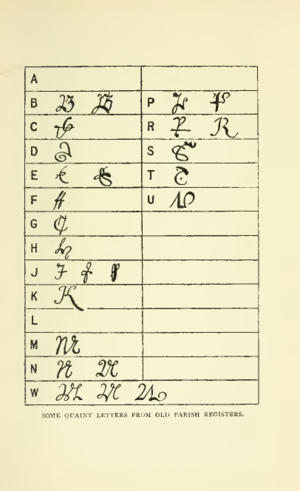
Baron ffrench du château ffrench dans de comté de Galway est un titre de la Pairie d'Irlande.